Łódź Voivodeship

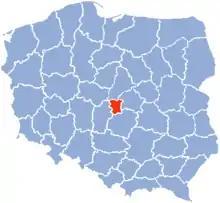
Łódź Voivodeship 1975–1998

The territory formed part of Poland since its establishment in the 10th century. The oldest medieval towns in the region include Biała Rawska, Brzeziny, Inowłódz, Łęczyca, Łowicz, Pajęczno, Radomsko, Rozprza, Sieradz, Wolbórz and Żarnów. Łęczyca, Rawa Mazowiecka, Sieradz and Wieluń became medieval ducal seats of the Piast dynasty. The current Łódź Voivodeship is roughly coextensive with the historic Łęczyca Land and Sieradz Land combined, and thus the Łęczyca and Sieradz voivodeships of the former Kingdom of Poland, although it also contains portions of Mazovia (in the north-east) and Lesser Poland (in the south-east). Piotrków Trybunalski, currently the second-largest city of the province, hosted many sessions of the Polish Parliament, the last in 1567, and was the seat of the Crown Tribunal for the Greater Poland Province, the highest appeal court in the Kingdom of Poland. The towns of Ozorków, Aleksandrów Łódzki, Zduńska Wola, Stryków, Konstantynów Łódzki, Zgierz, Tomaszów Mazowiecki, Łódź and Pabianice greatly developed during the Industrial Revolution after textile manufactures were founded there between 1807 and 1823, with Łódź eventually surpassing other towns in the region. Bolimów was the site of the Battle of Bolimów (31 January 1915) during World War I where gas weapons were used for the first time, when the German Army shelled Russian troops with xylyl bromide.